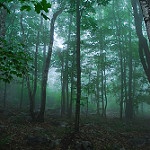
Label: forest